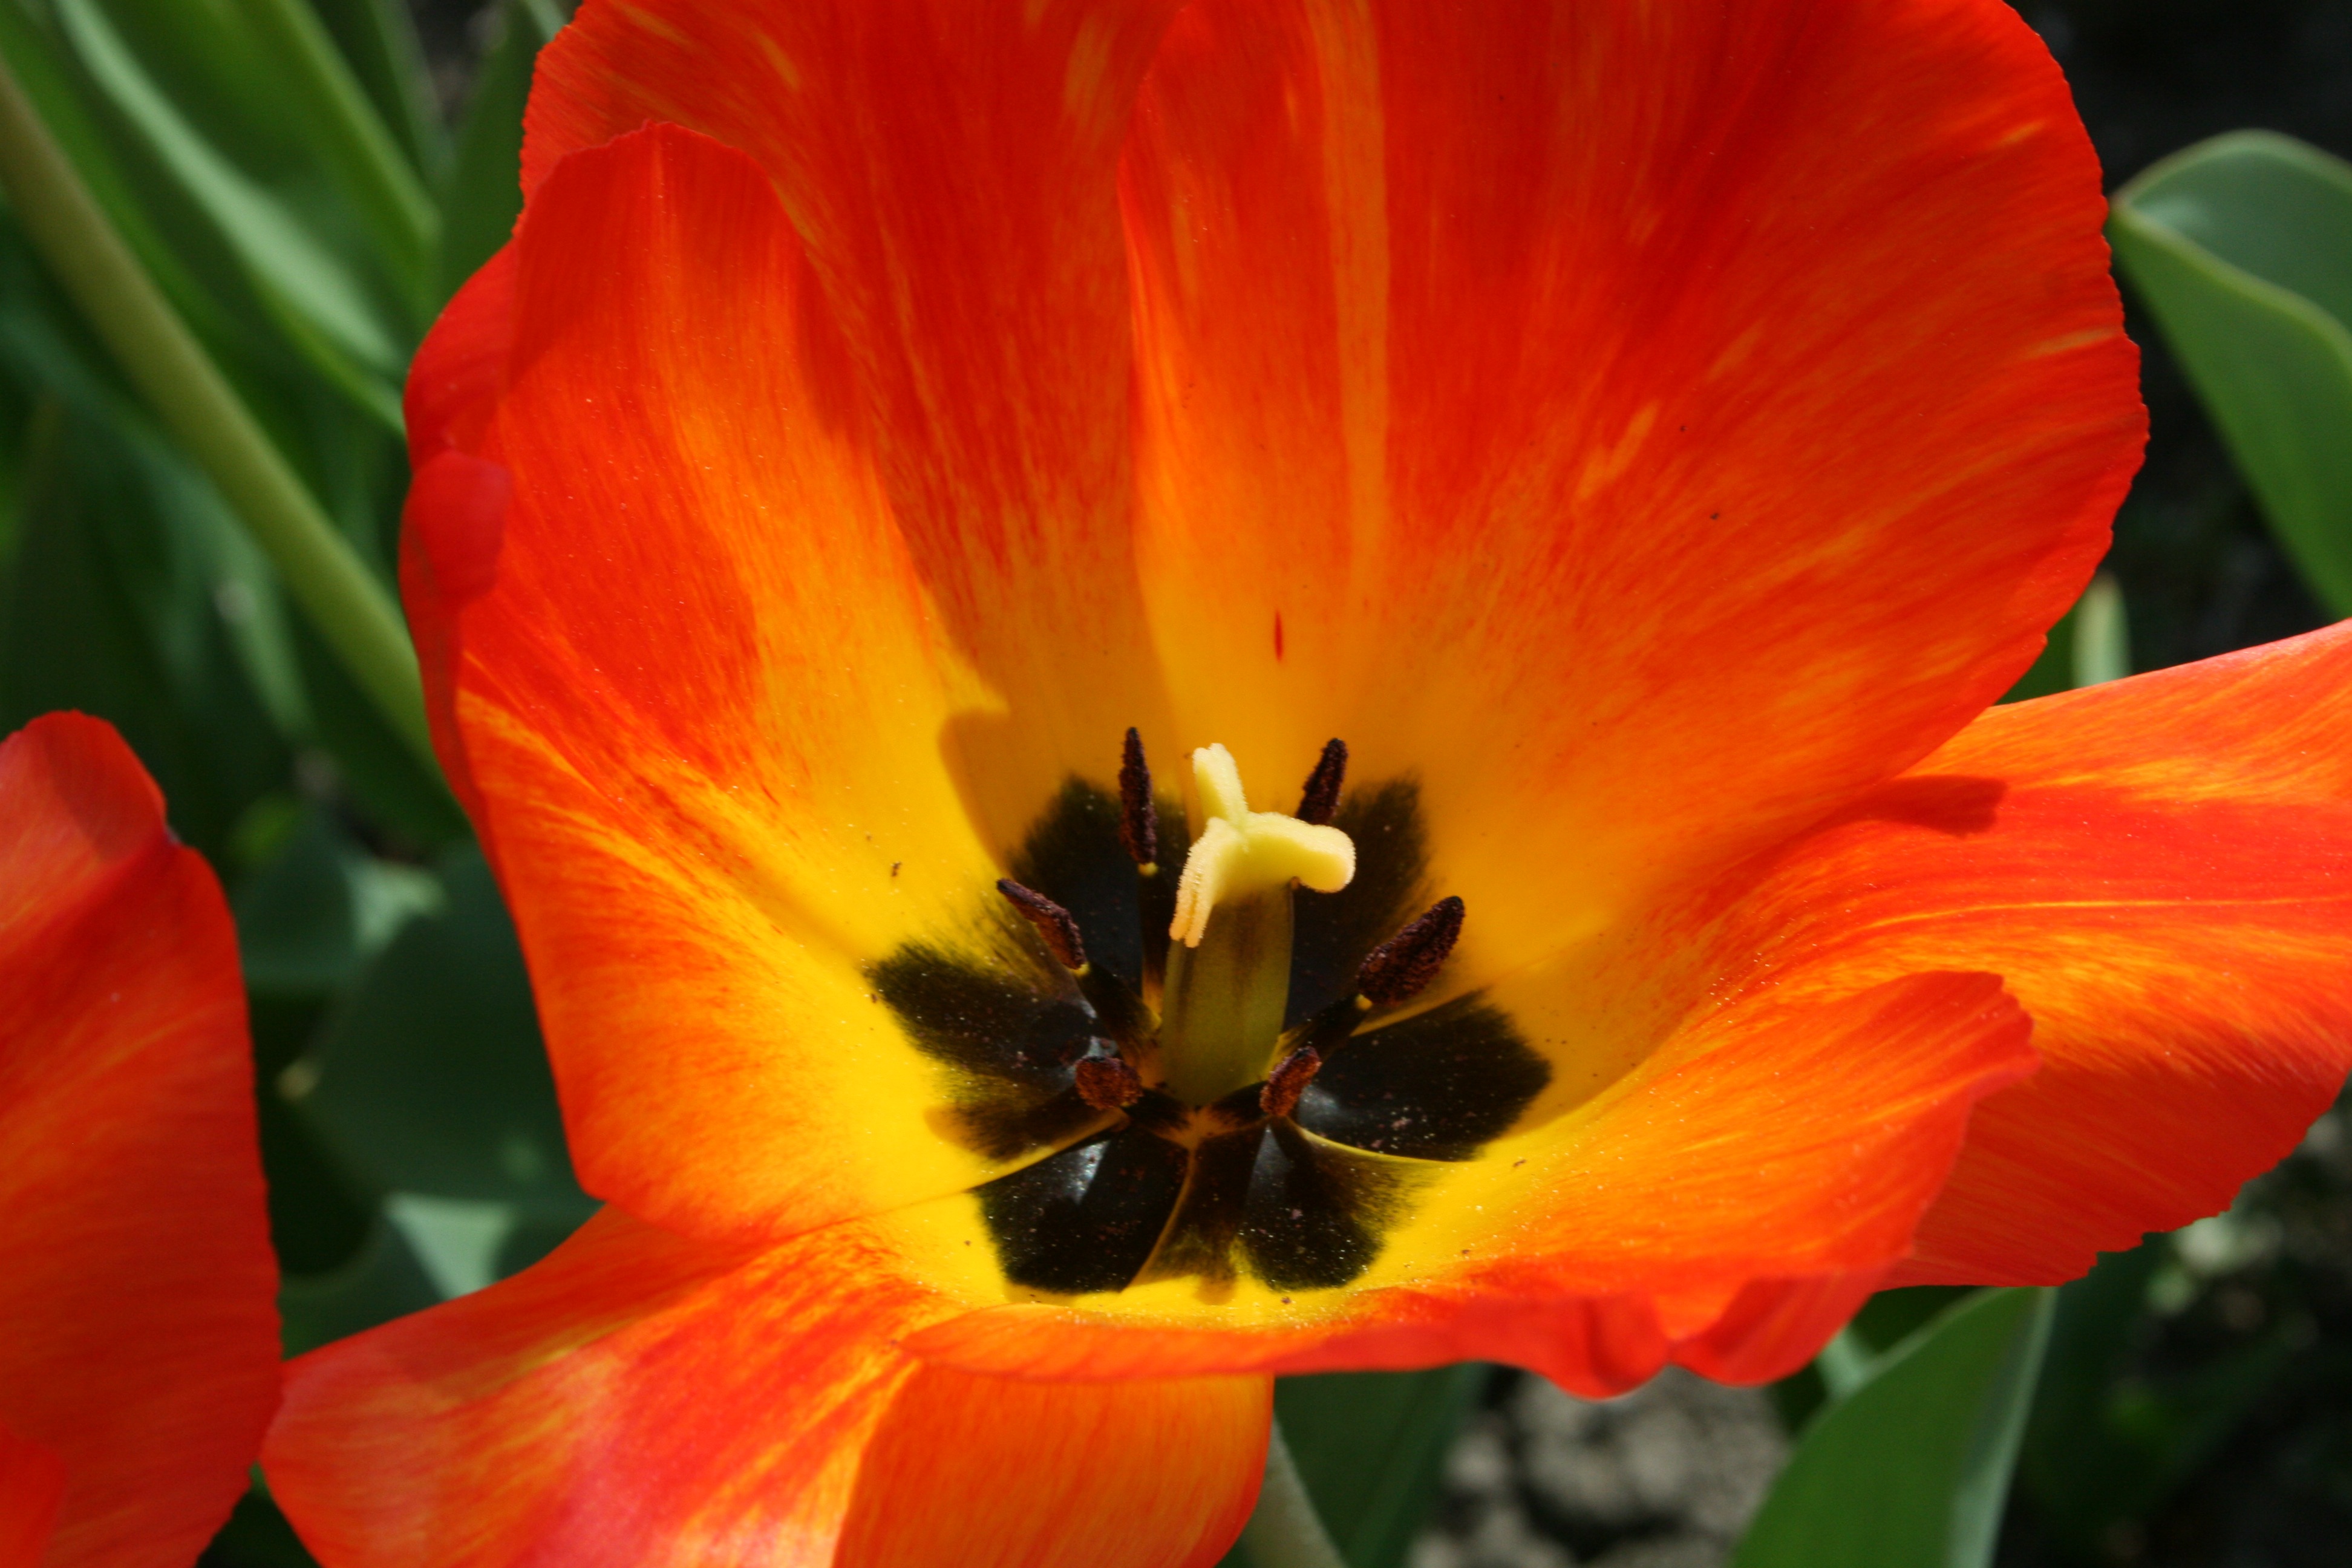
plant, flower, petal, tulip, spring, flora, holland, macro photography, flowering plant, land plant, tulip orange